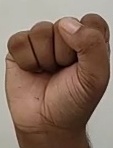
ASL sign: S